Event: Nepal Earthquake
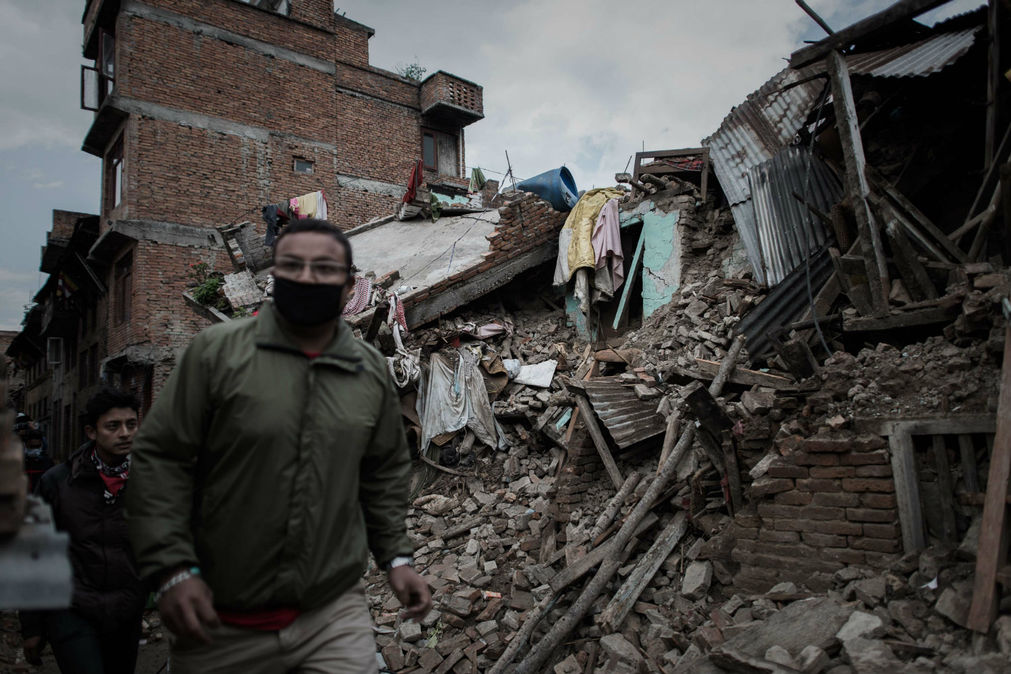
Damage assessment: damage